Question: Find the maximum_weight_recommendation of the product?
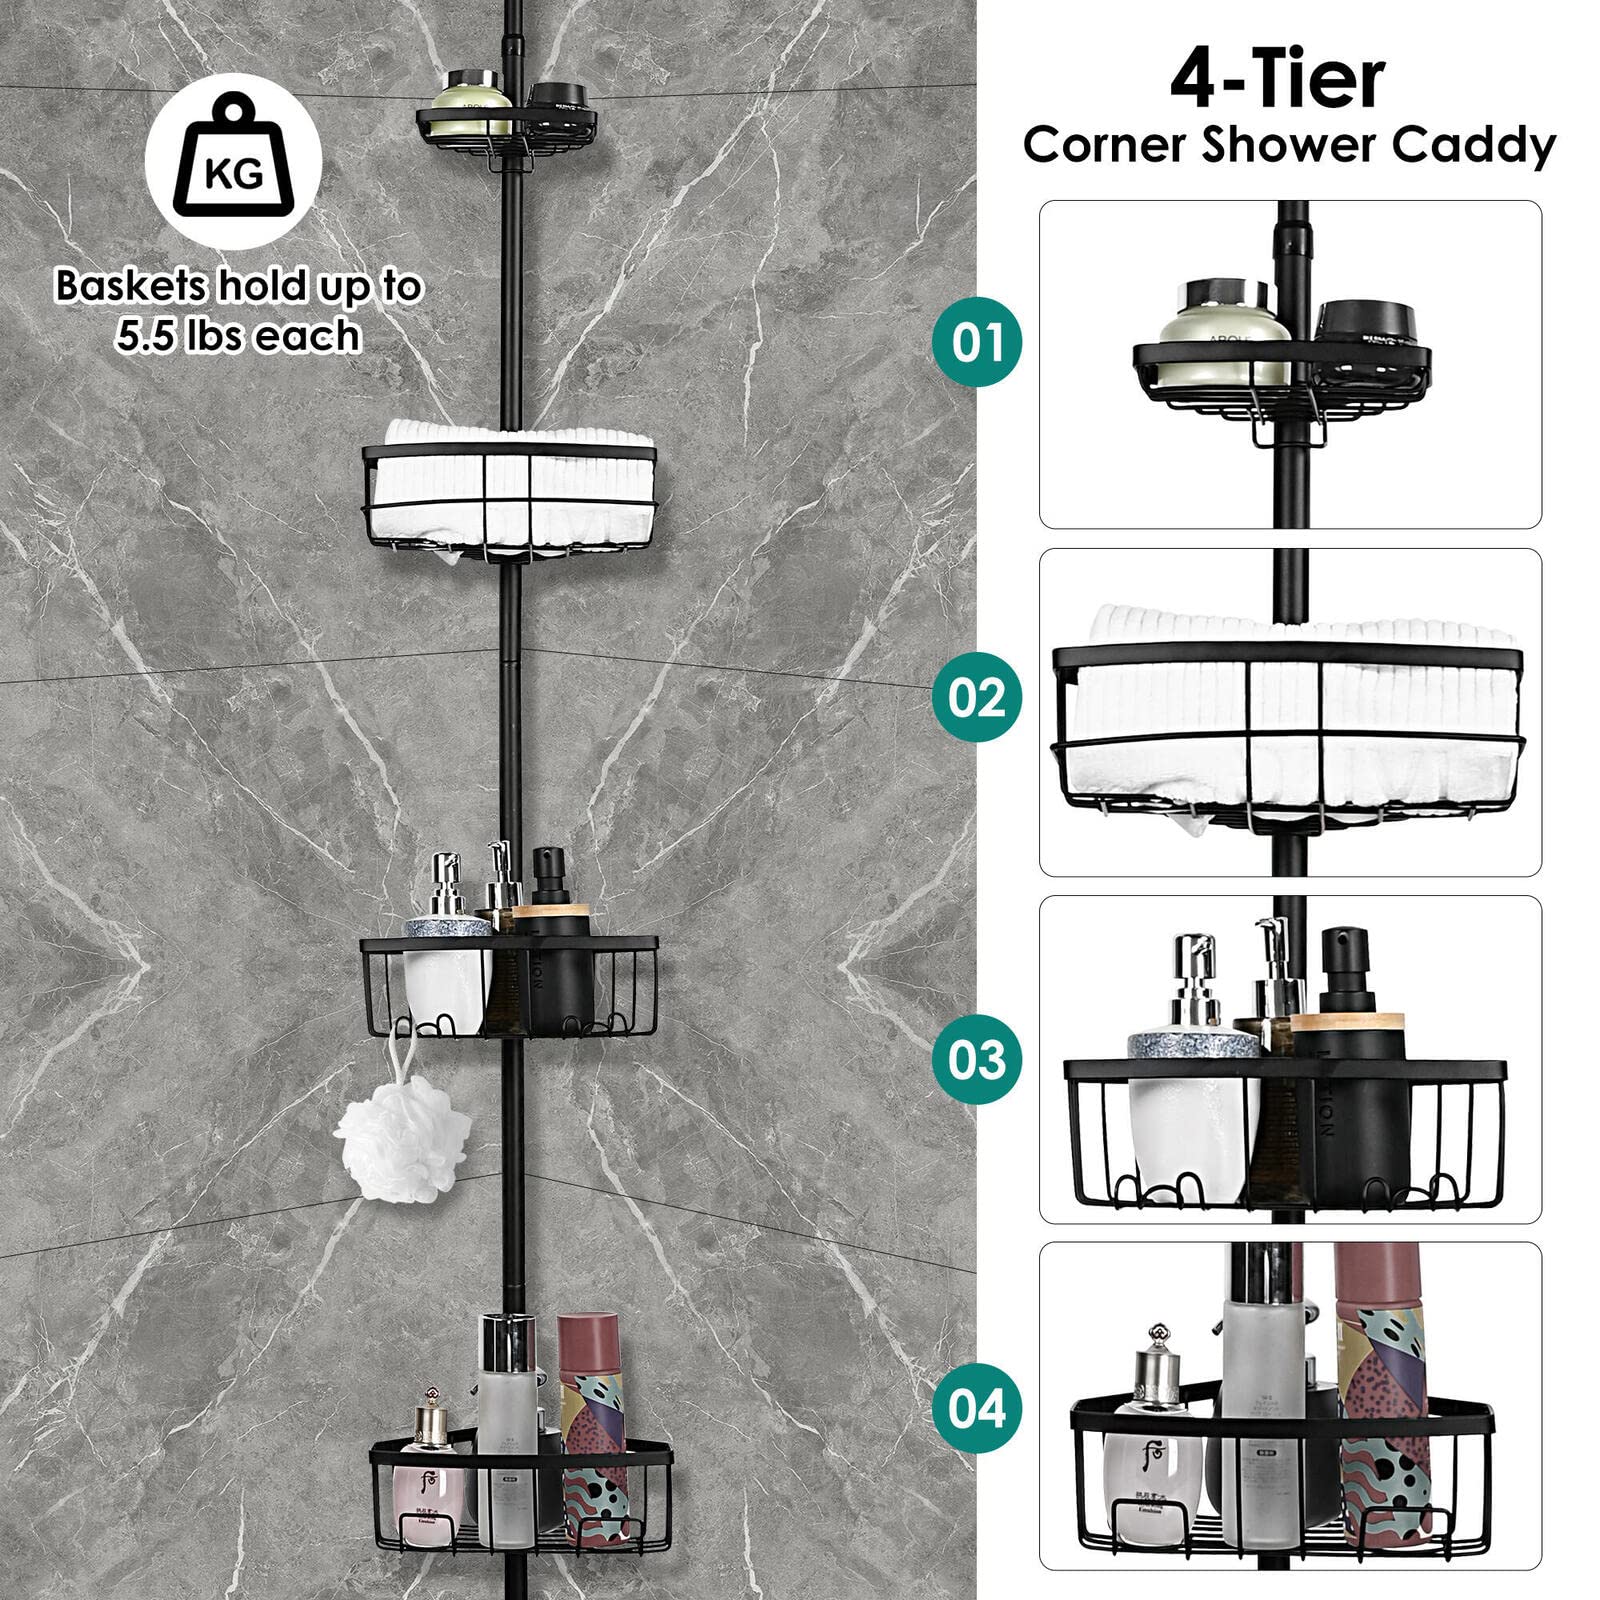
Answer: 5.5 pound